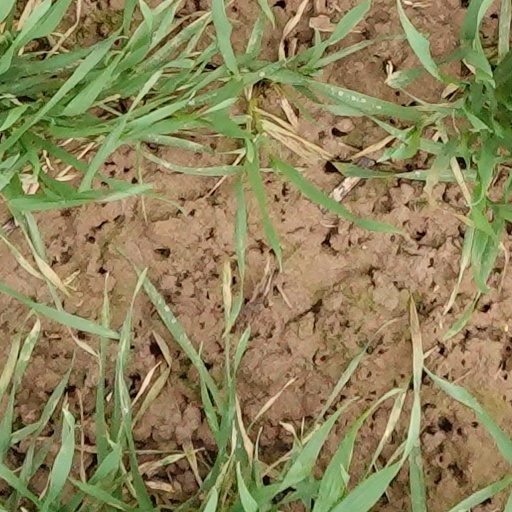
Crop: wheat